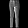
Label: Trouser